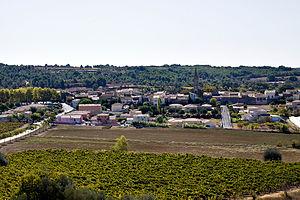
Aumes (Hérault), France.